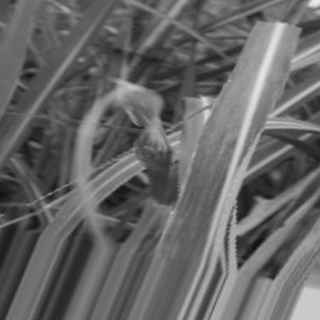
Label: sugarcane_bacterial_blight